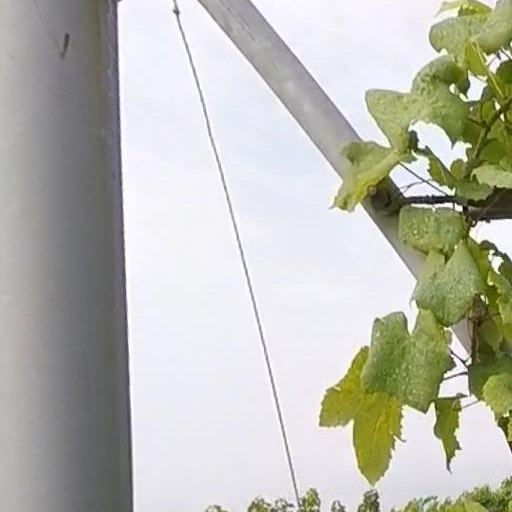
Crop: grape